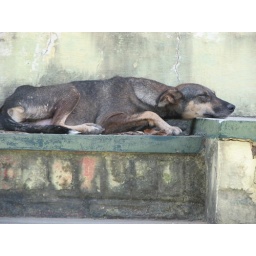
A street dog in a deep sleep